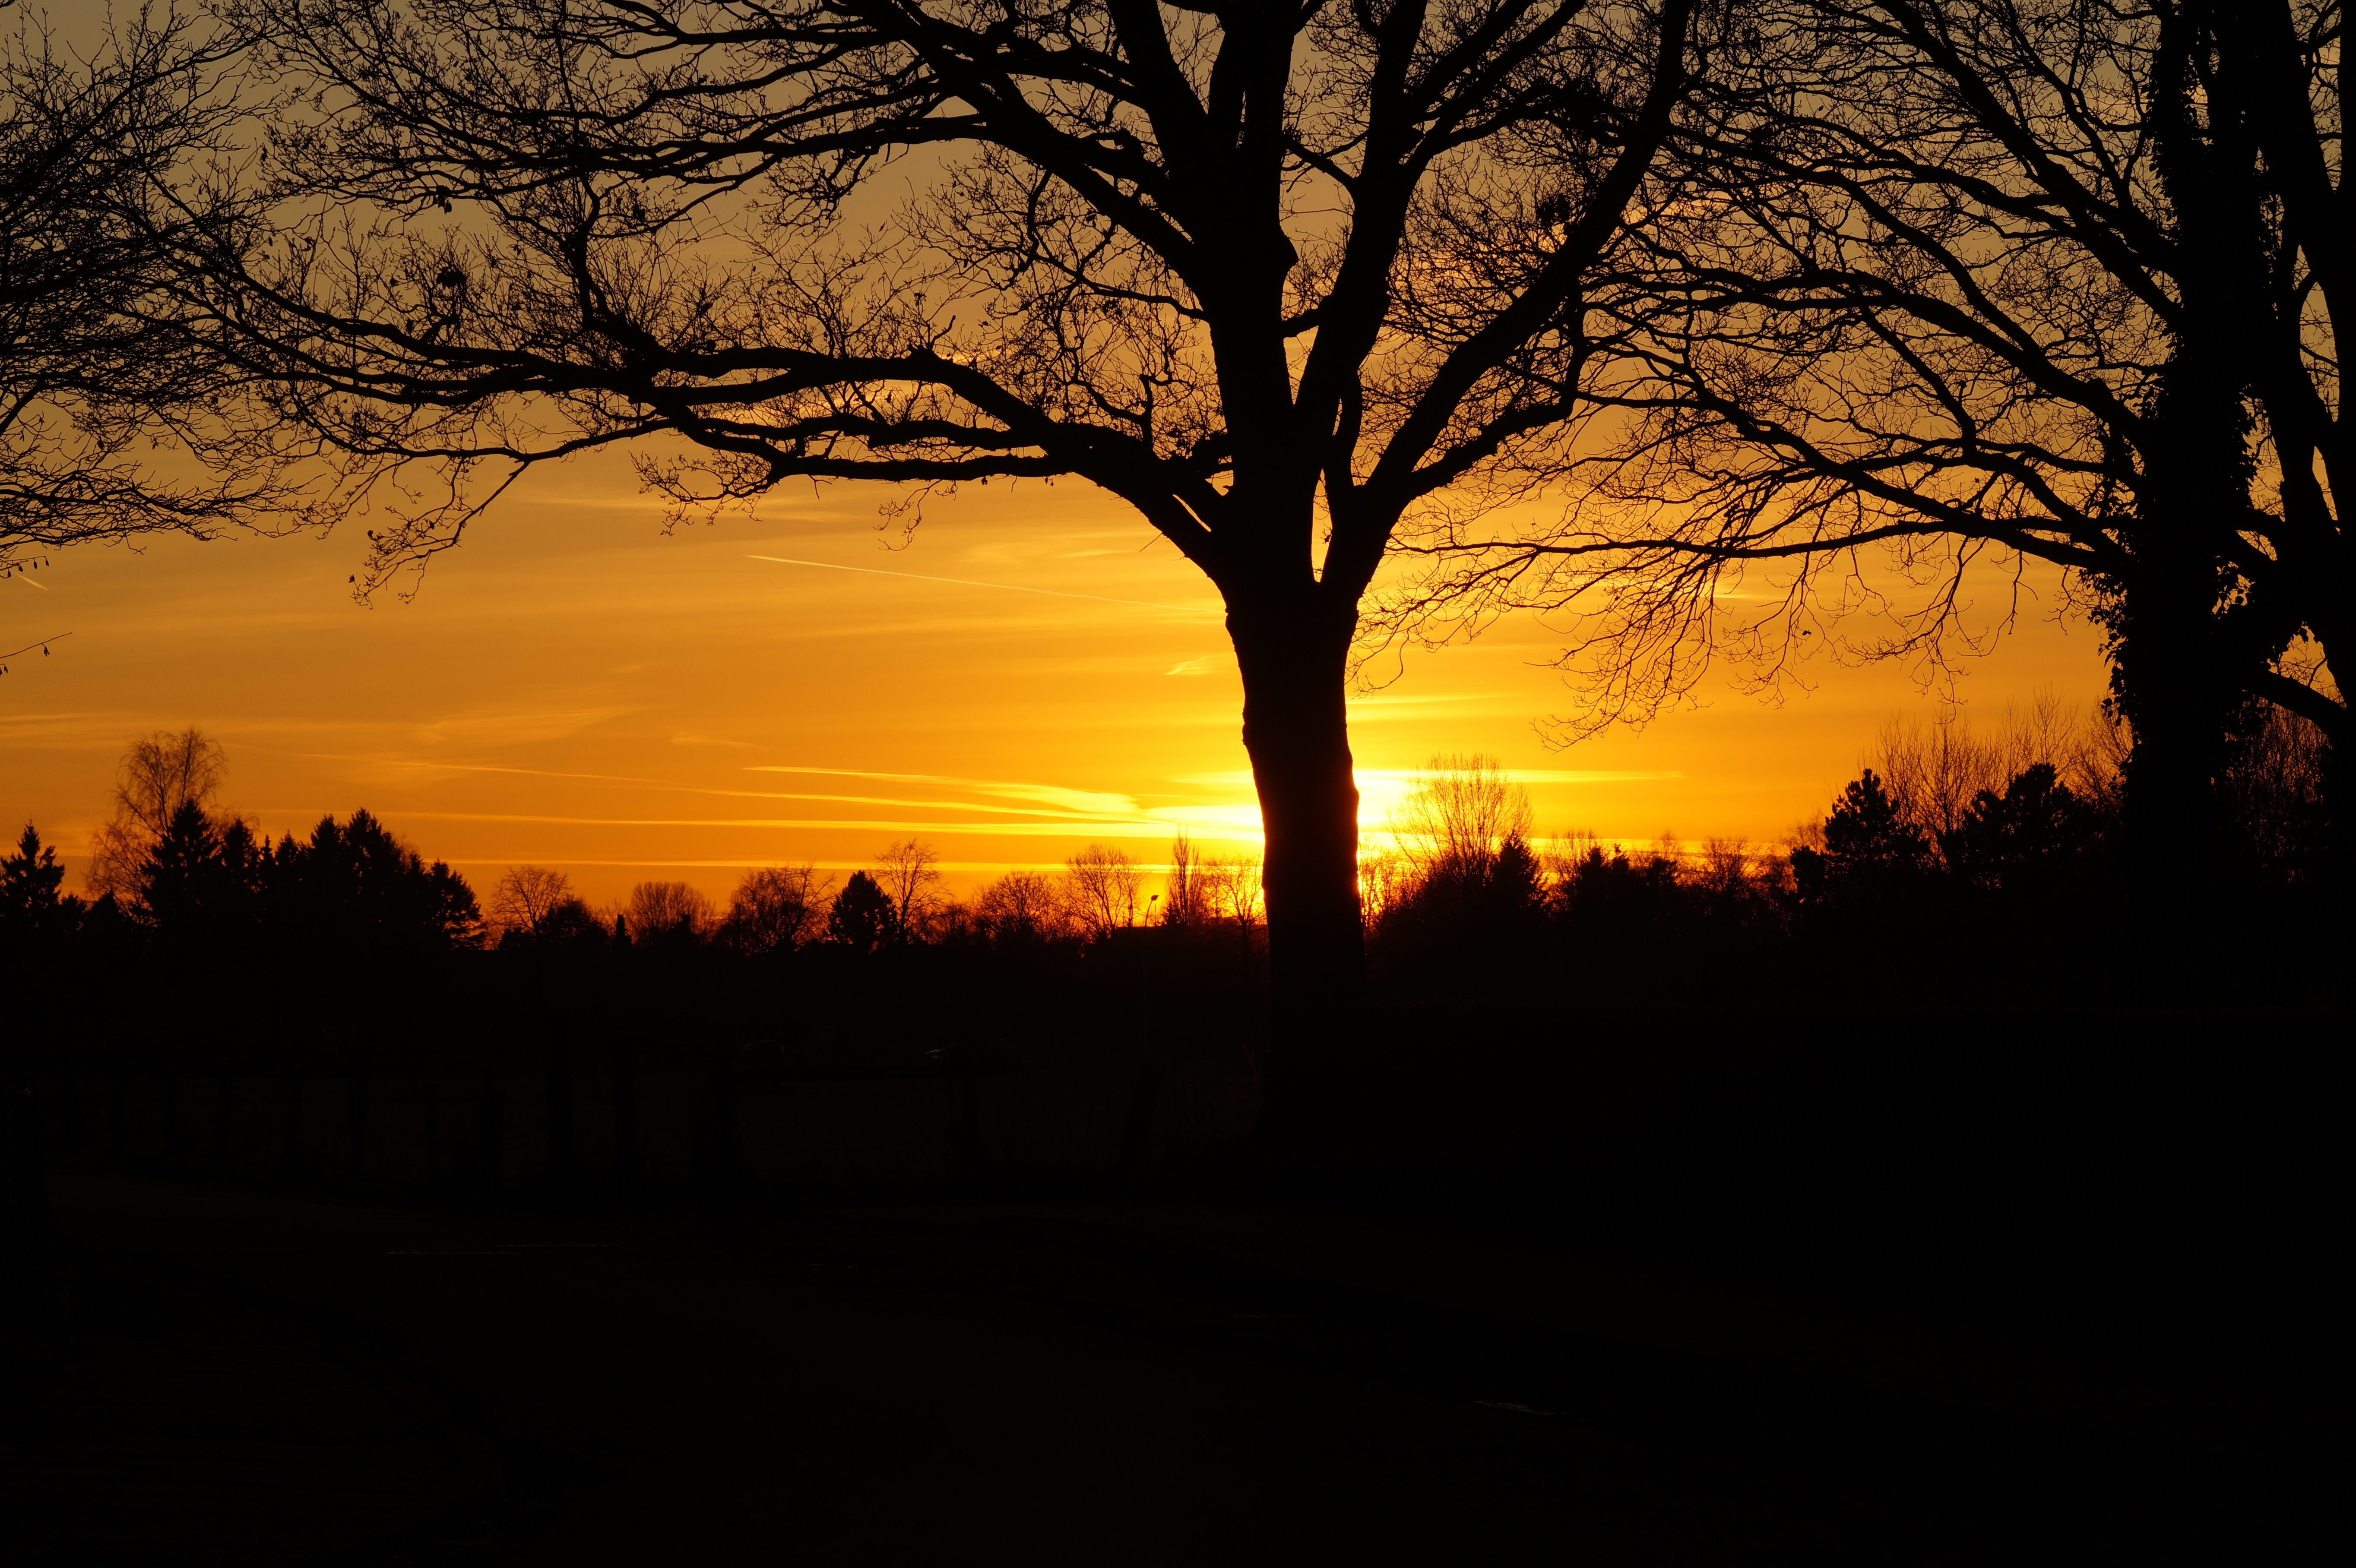
tree, branch, sunrise, sunset, sunlight, morning, dawn, atmosphere, dusk, evening, afterglow, atmospheric phenomenon, woody plant, red sky at morning